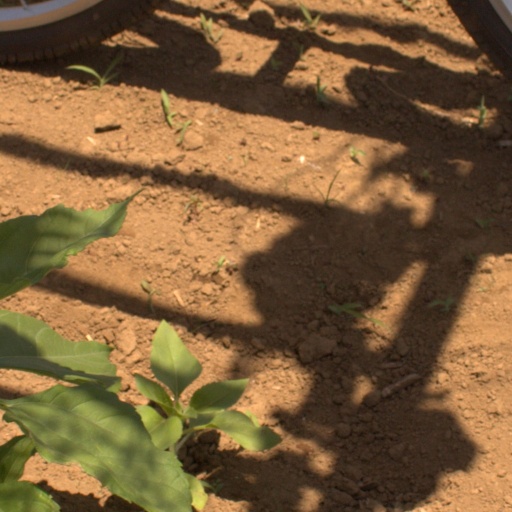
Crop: Jerusalem artichoke